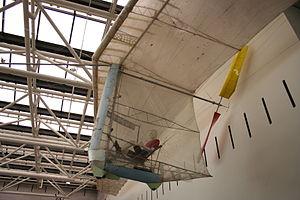
La propulsion humaine permet le déplacements de personnes et le transport de biens en utilisant la force musculaire humaine.